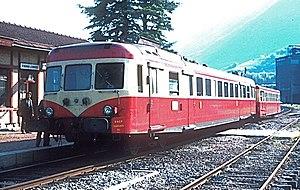
La série X 2800 est un modèle d'autorail français dont le 1ᵉʳ exemplaire fut livré le 28 mai 1957 au dépôt de Carmaux dans le Tarn. C'est le plus puissant des autorails monocaisses et monomoteurs français à l'époque, spécialement conçu pour la traction de plusieurs remorques sur des lignes de montagne et à profil difficile. Sa robustesse et sa longévité furent exemplaires, puisqu'il a été en service de 1957 à 2009.
On appelle livrée la décoration extérieure d'un matériel roulant ferroviaire. Au cours de son histoire, depuis 1938, la Société nationale des chemins de fer français a utilisé de nombreuses livrées liées aux modes et aux changements de matériels. Certaines sont des essais sans lendemain sur quelques machines, d'autres sont de véritables marqueurs de l'identité de l'entreprise, par exemple la livrée « béton ».